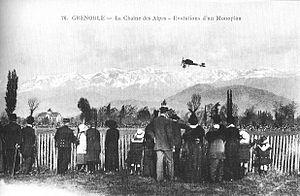
Fête de l'aviation les 16,17 et 18 mai 1912 sur le polygone militaire de Grenoble.
L’histoire de Grenoble couvre plus de 2 000 ans. À l'époque gallo-romaine, le bourg gaulois porte le nom de Cularo puis de Gratianopolis et voit son importance accrue lorsque les Comtes d’Albon la choisissent au début du XIᵉ siècle comme capitale de leur principauté, le Dauphiné. Avec ce nouveau statut, puis trois siècles plus tard l'annexion du Dauphiné au royaume de France, l'économie de Grenoble s'est développée pour devenir une ville parlementaire et militaire, gardienne de la frontière avec les États de Savoie.